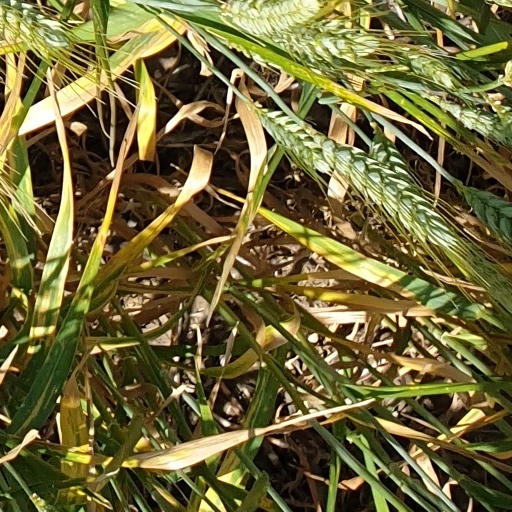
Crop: wheat